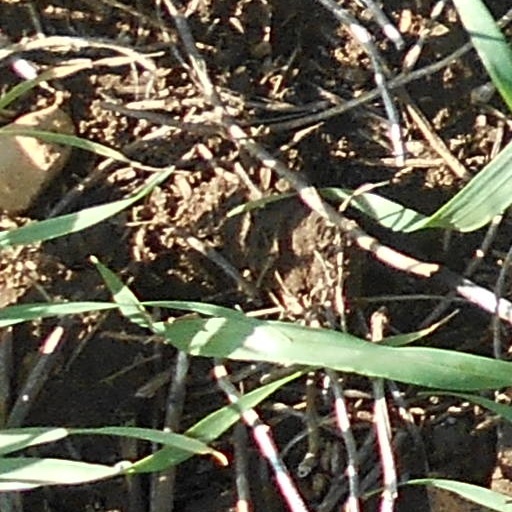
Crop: wheat